Carrier Air Wing Five

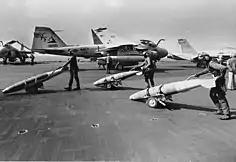
An A-6E TRAM Intruder ("NF-506") from VA-115 and an F/A-18A Hornet ("NF-106") from VFA-195 taxi to a catapult during the Gulf War.

CVW-5 began its final combat cruise aboard the Midway on 2 October 1990 as part of Operation Desert Shield to the Persian Gulf in response to the Invasion of Kuwait. From November to January 1991, the air wing participated in numerous multinational exercises and operated continuously in the Persian Gulf. At 2:00AM on 17 January 1991, Operation Desert Storm began as CVW-5 aircraft launched from the "Midway". A-6E TRAM Intruder from VA-185 would become the first aircraft feet wet in the Gulf War. At around 4:00AM, three A-6E TRAM Intruders from VA-115 and VA-185 attacked Ahmad Al-Jaber Airbase in Kuwait with Mk.83 bombs. At the same time four Intruders attacked Shaibah Airbase in Southern Iraq, encountering heavy AAA fire. During these strikes, 17 other aircraft provided ECM, SEAD and Fighter support. For the next 43 days the air wing flew 3,383 combat sorties and expended more than four million pounds of ordnance.